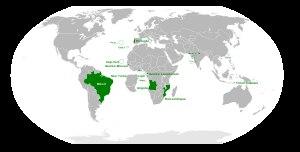
Le Portugal, en forme longue la République portugaise, en portugais : República Portuguesa, est un pays d'Europe du Sud, membre de l'Union européenne, situé dans l'Ouest de la péninsule Ibérique. Délimité au nord et à l'est par l'Espagne puis au sud et à l'ouest par l'océan Atlantique, il est le pays le plus occidental de l'Europe continentale. Il comprend également les archipels des Açores et de Madère, deux régions autonomes situées dans le nord de l'océan Atlantique, pour une superficie totale de 92 090 km². Membre fondateur de l'OTAN, le Portugal est étroitement lié politiquement et militairement avec l'ensemble des autres pays occidentaux. Il est également membre de l’OCDE, de l'ONU, du conseil de l'Europe et de l’espace Schengen et est l'un des pays fondateurs de la zone euro. Le Portugal entretient en outre d'importantes relations avec l'Espagne et la France, l'Allemagne, le Royaume-Uni et l'Italie, qui sont ses cinq plus importants partenaires commerciaux.
La diaspora portugaise est la population portugaise et de descendance portugaise dans le monde. Elle est évaluée à plus de 82 millions dont 10 720 000 résidents au Portugal.
Le portugais est une langue appartenant à la branche romane de la famille des langues indo-européennes. Les locuteurs du portugais s'appellent les « lusophones ».